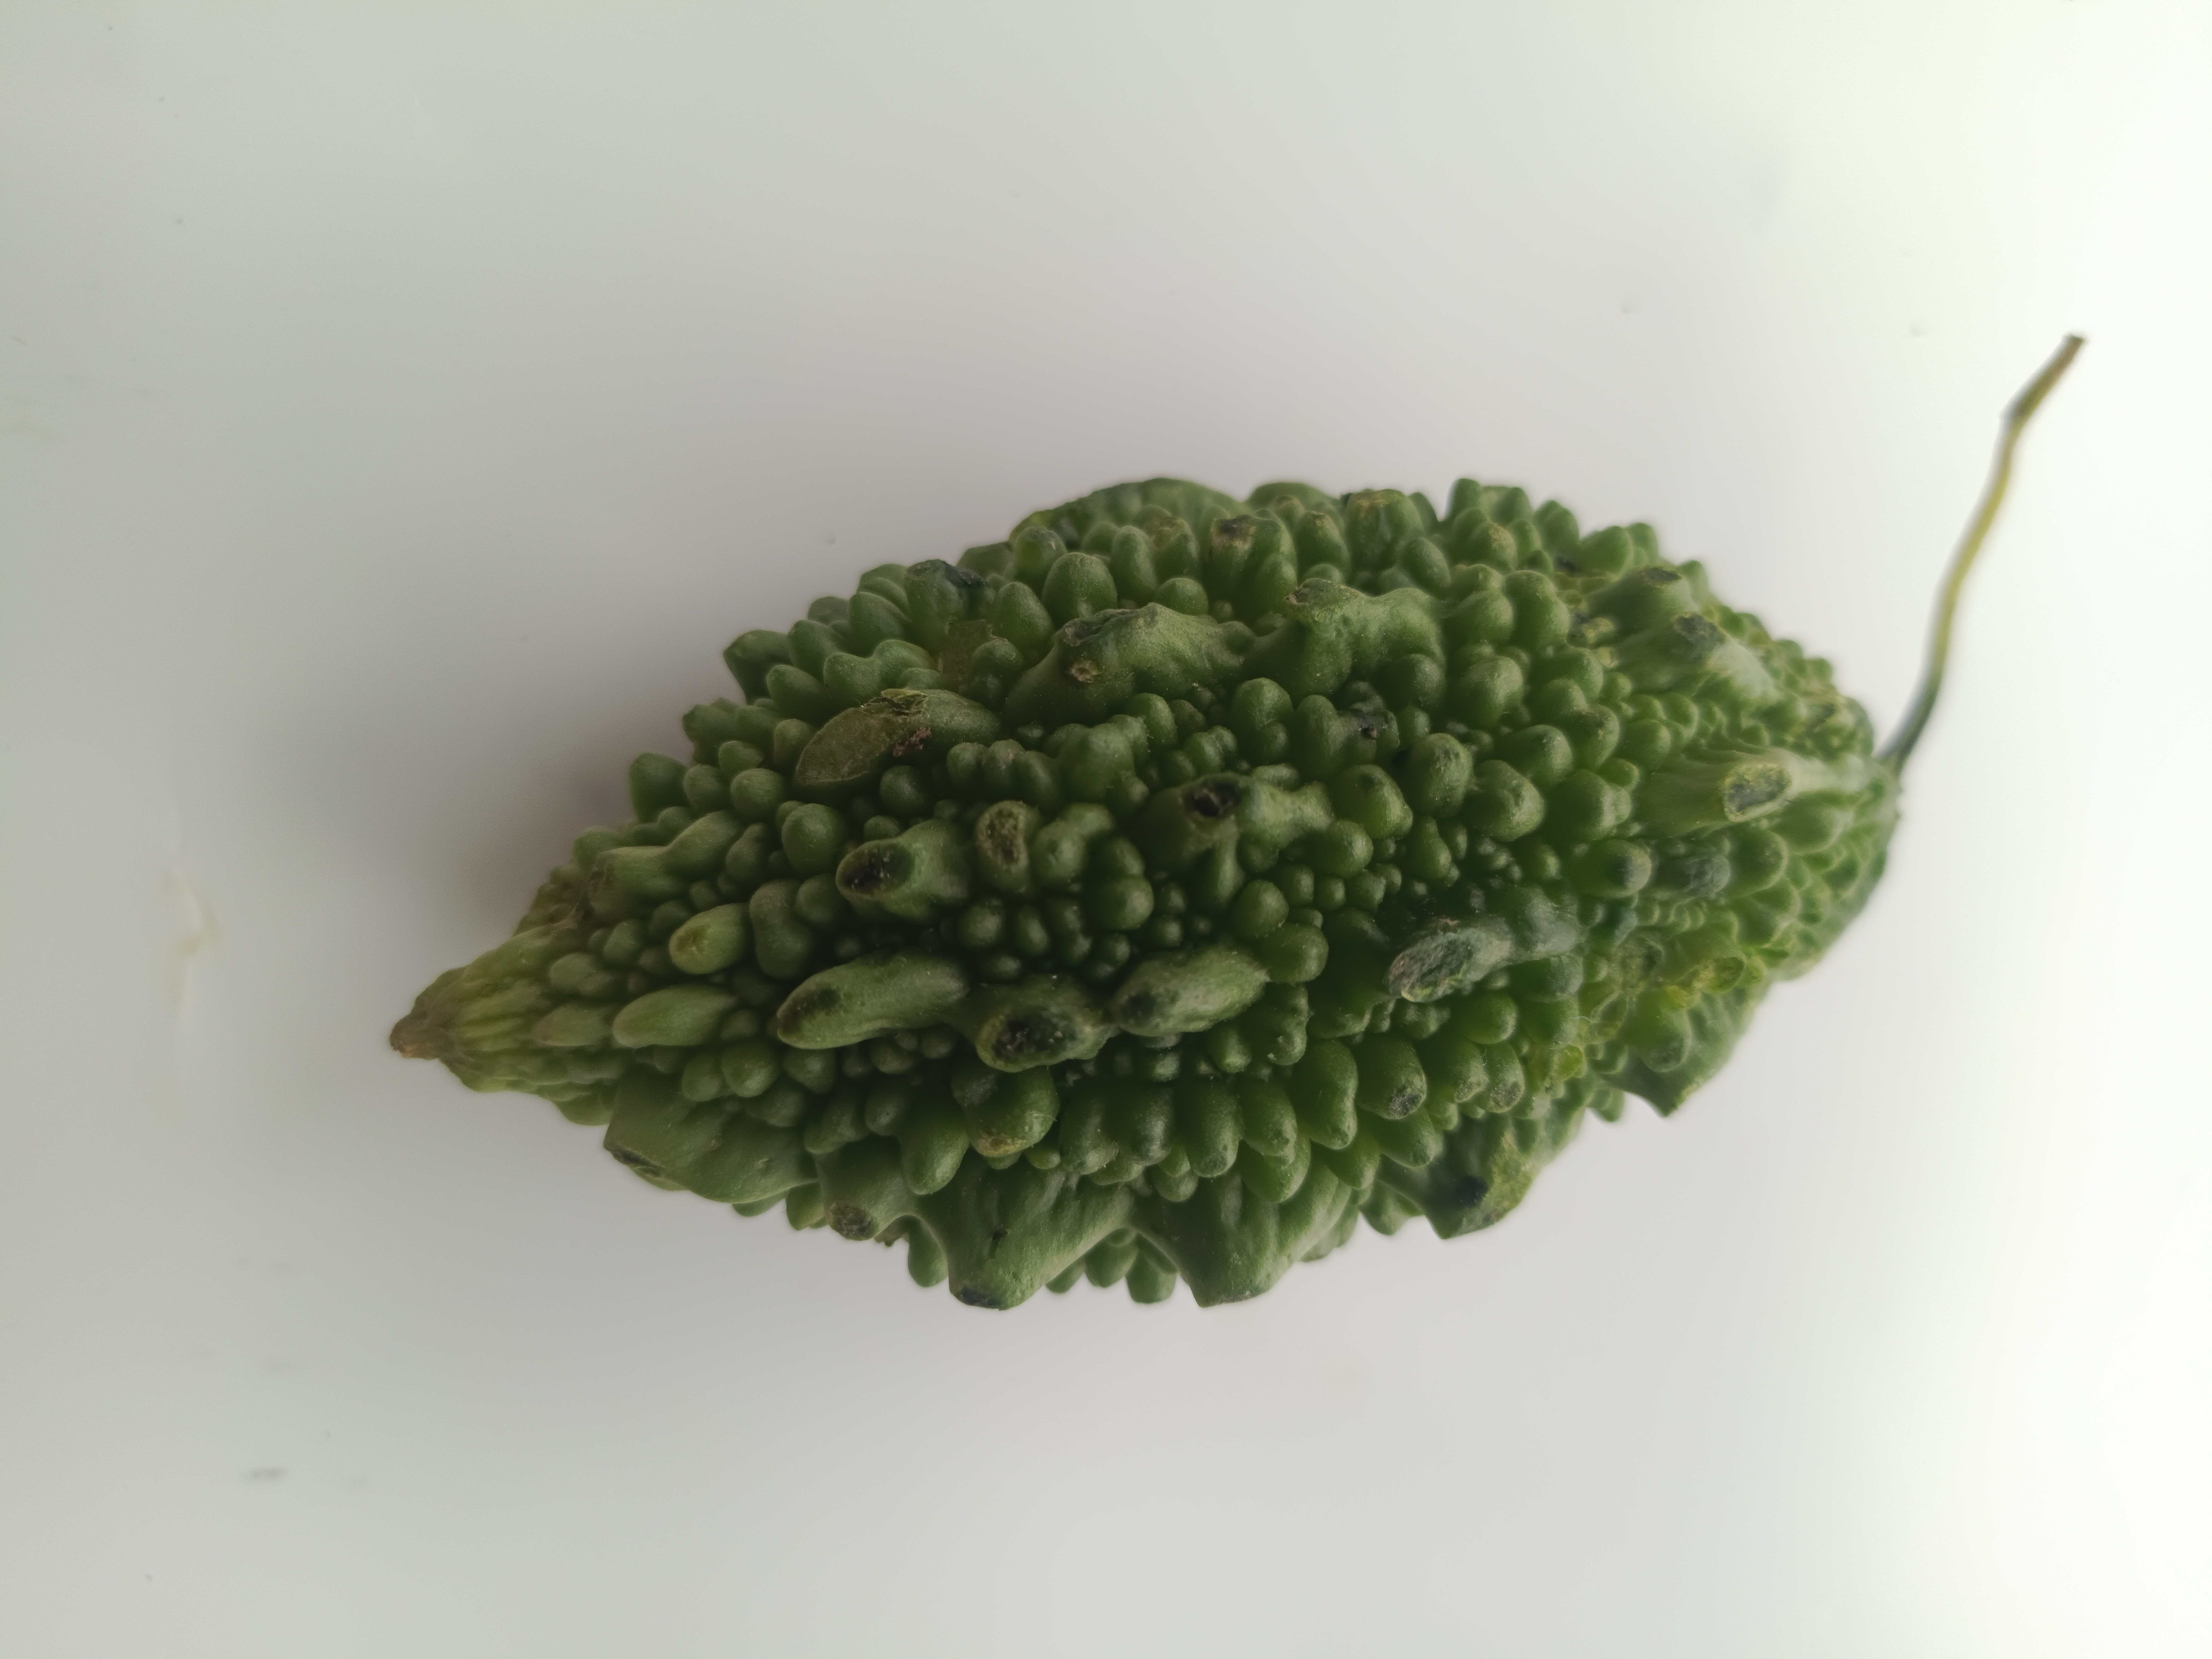
Label: Momordica charantia